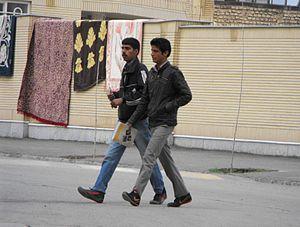
Deŭ étudiants de camarade de classe sur le chemin de leur école, en début de matinée de Nishapur ქართული: ორი კლასელი სტუდენტებისთვის გზა მათი სკოლა, გამთენიისას ნიშაბური